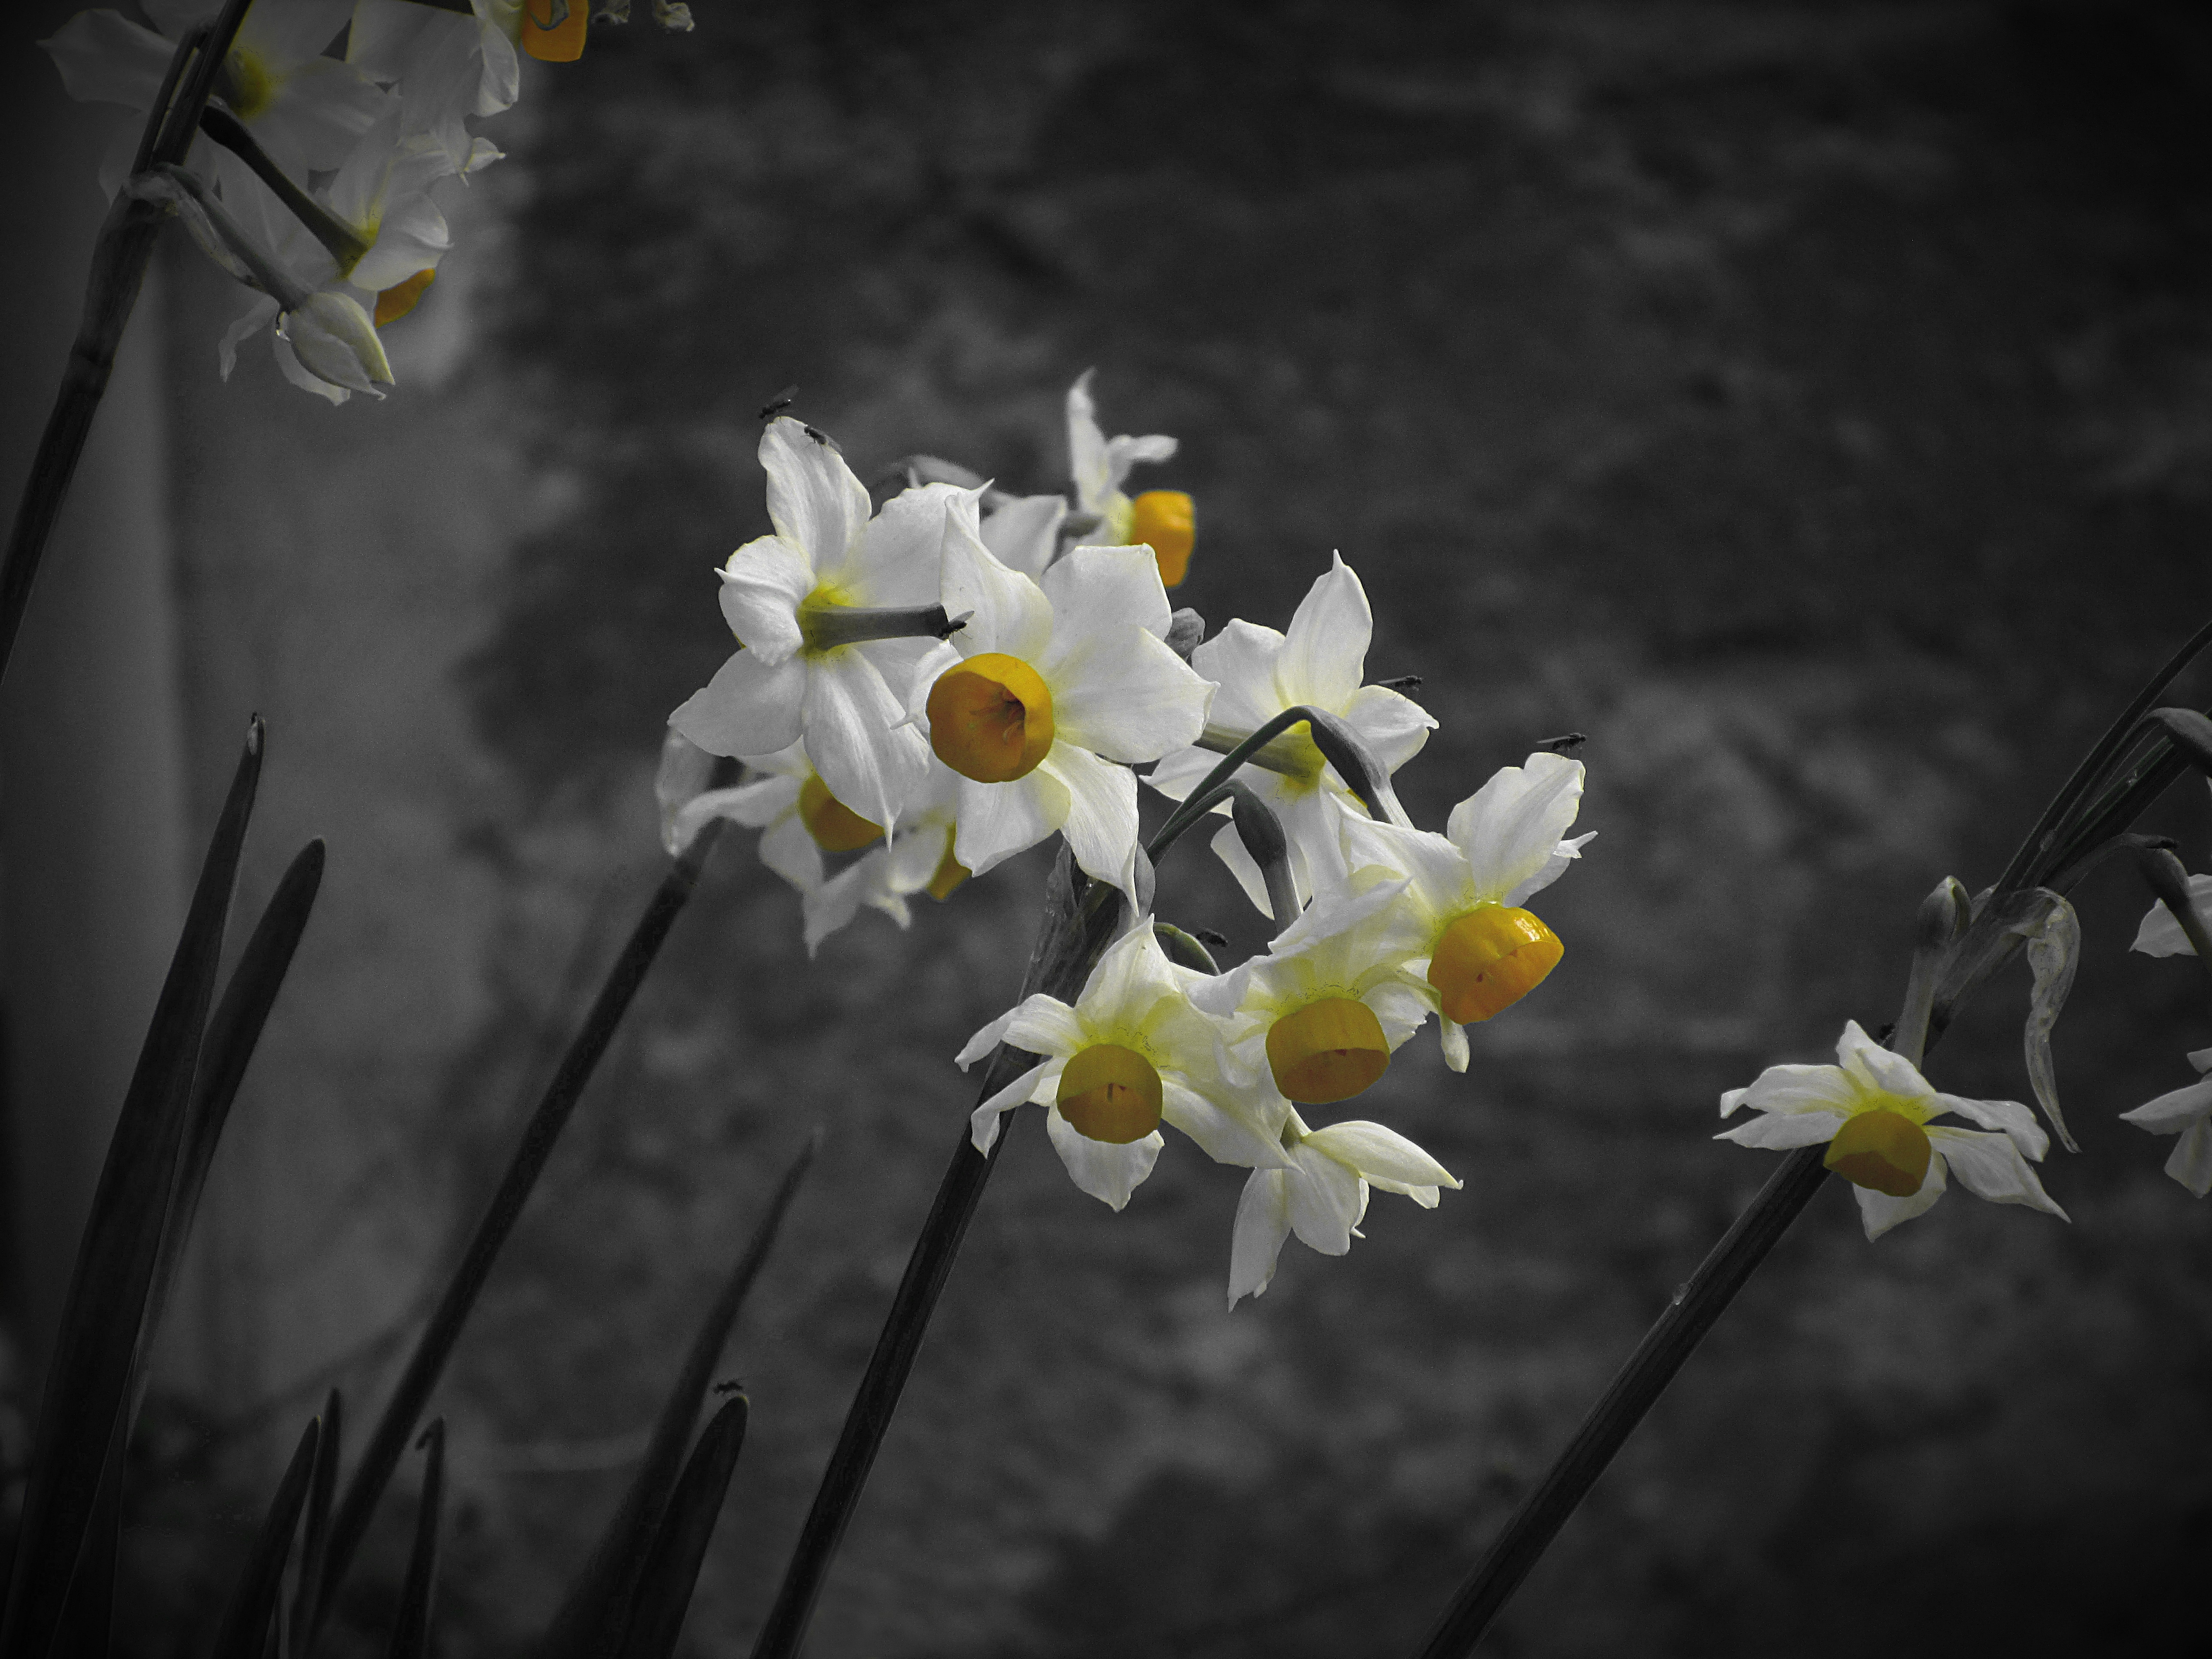
nature, branch, blossom, black and white, plant, white, photography, sunlight, flower, petal, spring, darkness, yellow, daffodil, flora, wildflower, flowers, close up, bw, macro photography, flowering plant, narcissus tazetta, monochrome photography, computer wallpaper, land plant